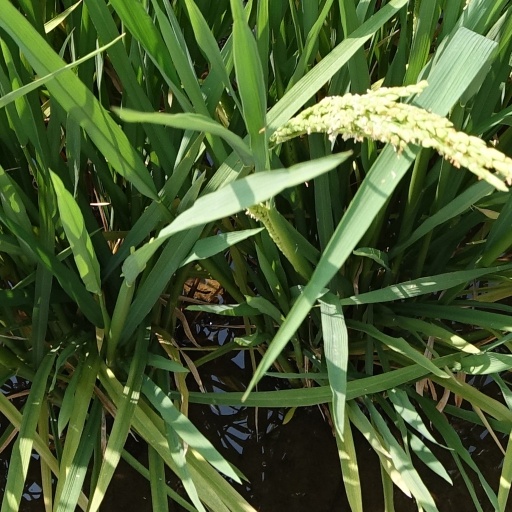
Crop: rice